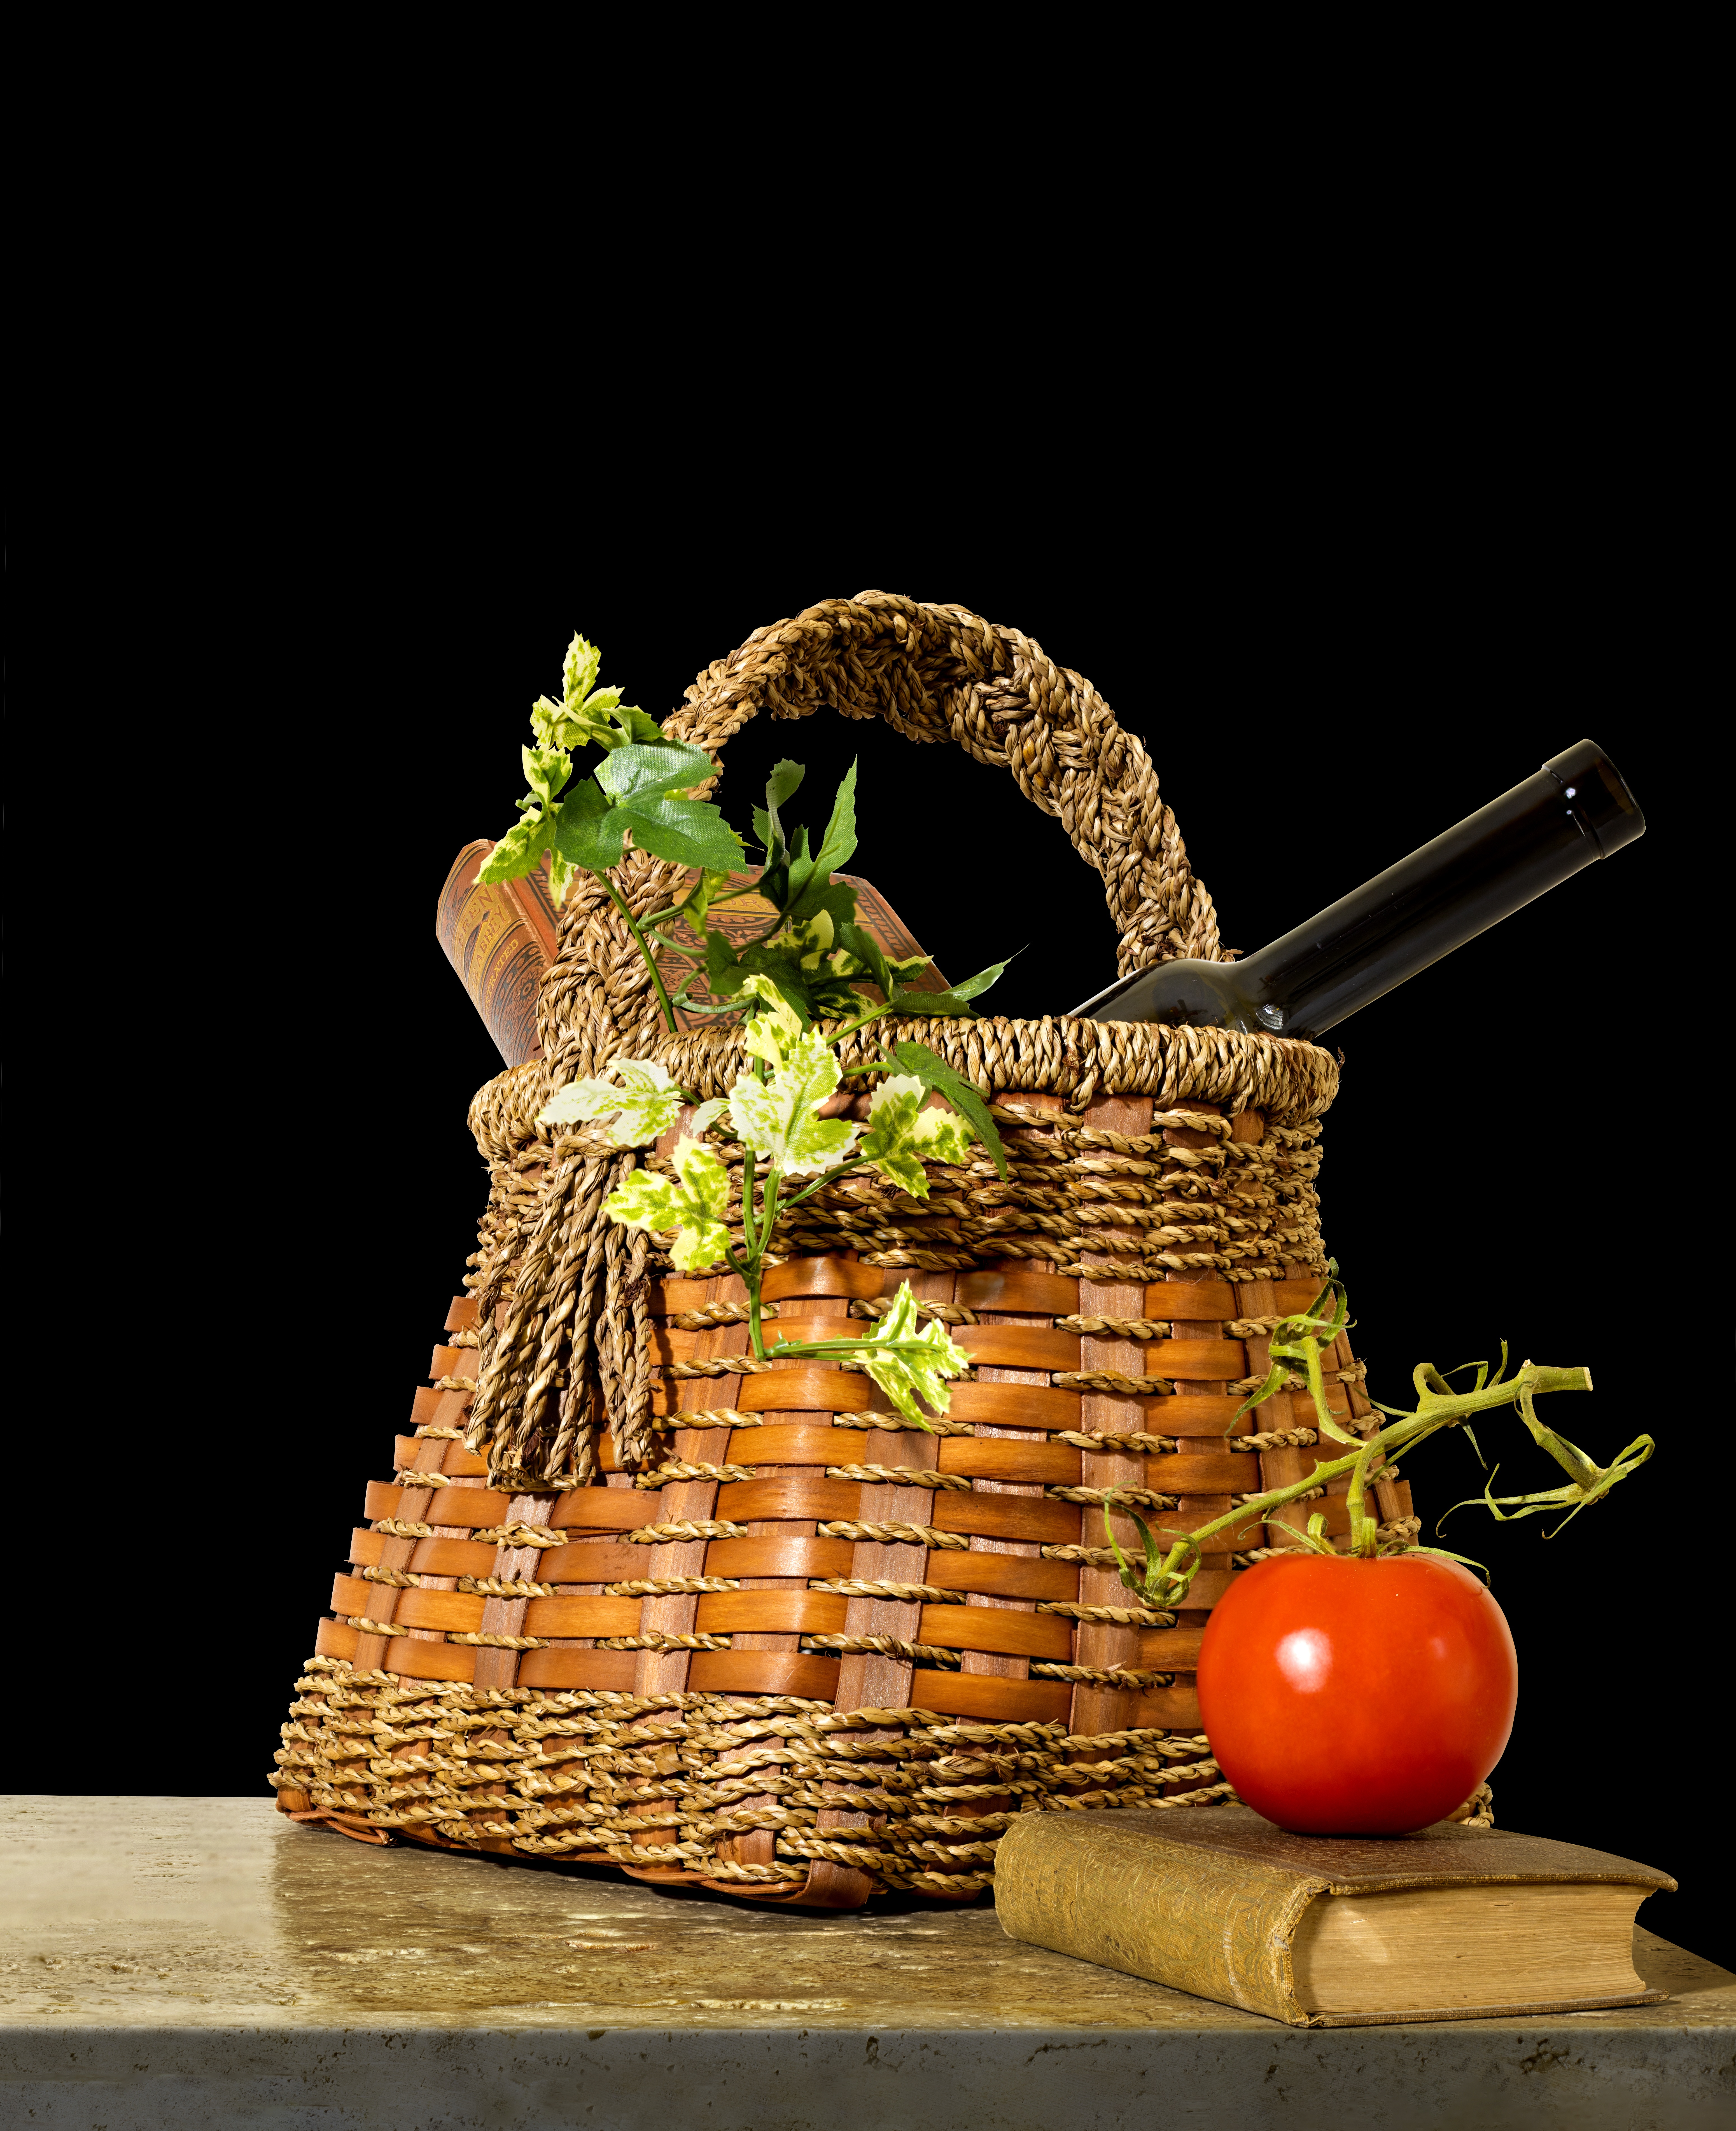
book, food, produce, basket, still life, painting, tomato, leaves, still life photography, still life with basket